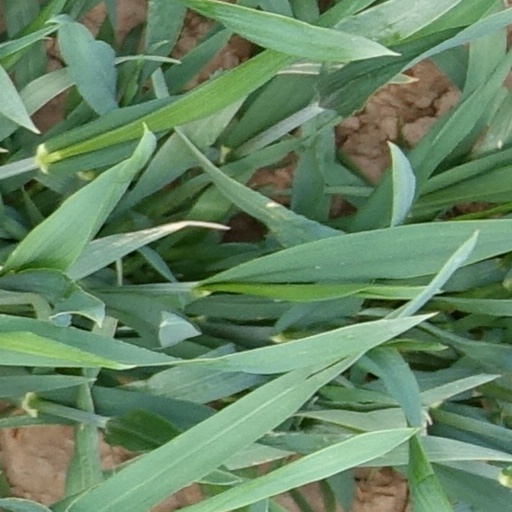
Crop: wheat